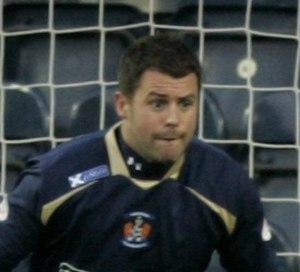
Alan Combe est un footballeur écossais, né le 3 avril 1974 à Édimbourg, Écosse. Évoluant au poste de gardien de but, il est principalement connu pour ses saisons à Saint Mirren, Dundee United, Bradford City et Kilmarnock ainsi que pour avoir été sélectionné en Écosse B.